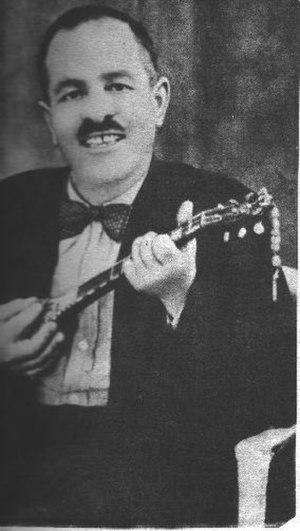
Yórgos Bátis, né Yórgos Tsóros, né en 1885 et mort le 10 mars 1967 au Pirée, connu aussi sous le nom de Yórgos Abátis, était un musicien grec du genre rebetiko, un des plus importants du style du Pirée.